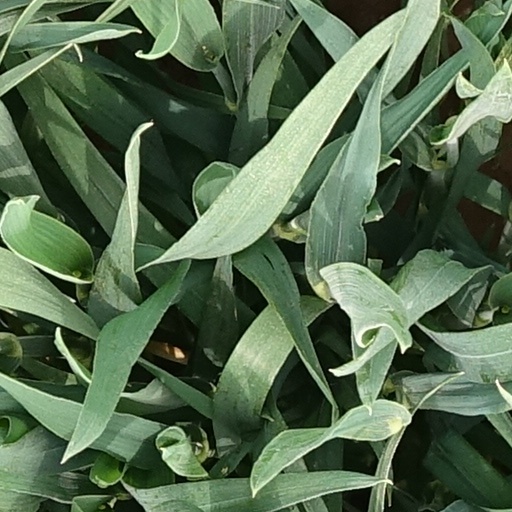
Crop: wheat